Hellraiser

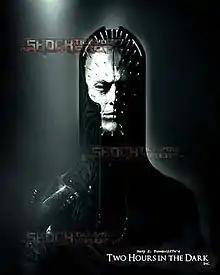
Concept art by Gary Tunnicliffe for Pinhead from Patrick Lussier's defunct "Hellraiser" reboot. Several ideas and concepts were developed for the project, with William Fichtner at one point considered for the role of the Hell Priest.

"Hellraiser" was followed by nine sequels, the first seven of which featured Doug Bradley reprising his role as Pinhead. Clive Barker has stated that he signed away the story and character rights to the production company prior to the release of the first film, not realizing the critical and financial success it would be.